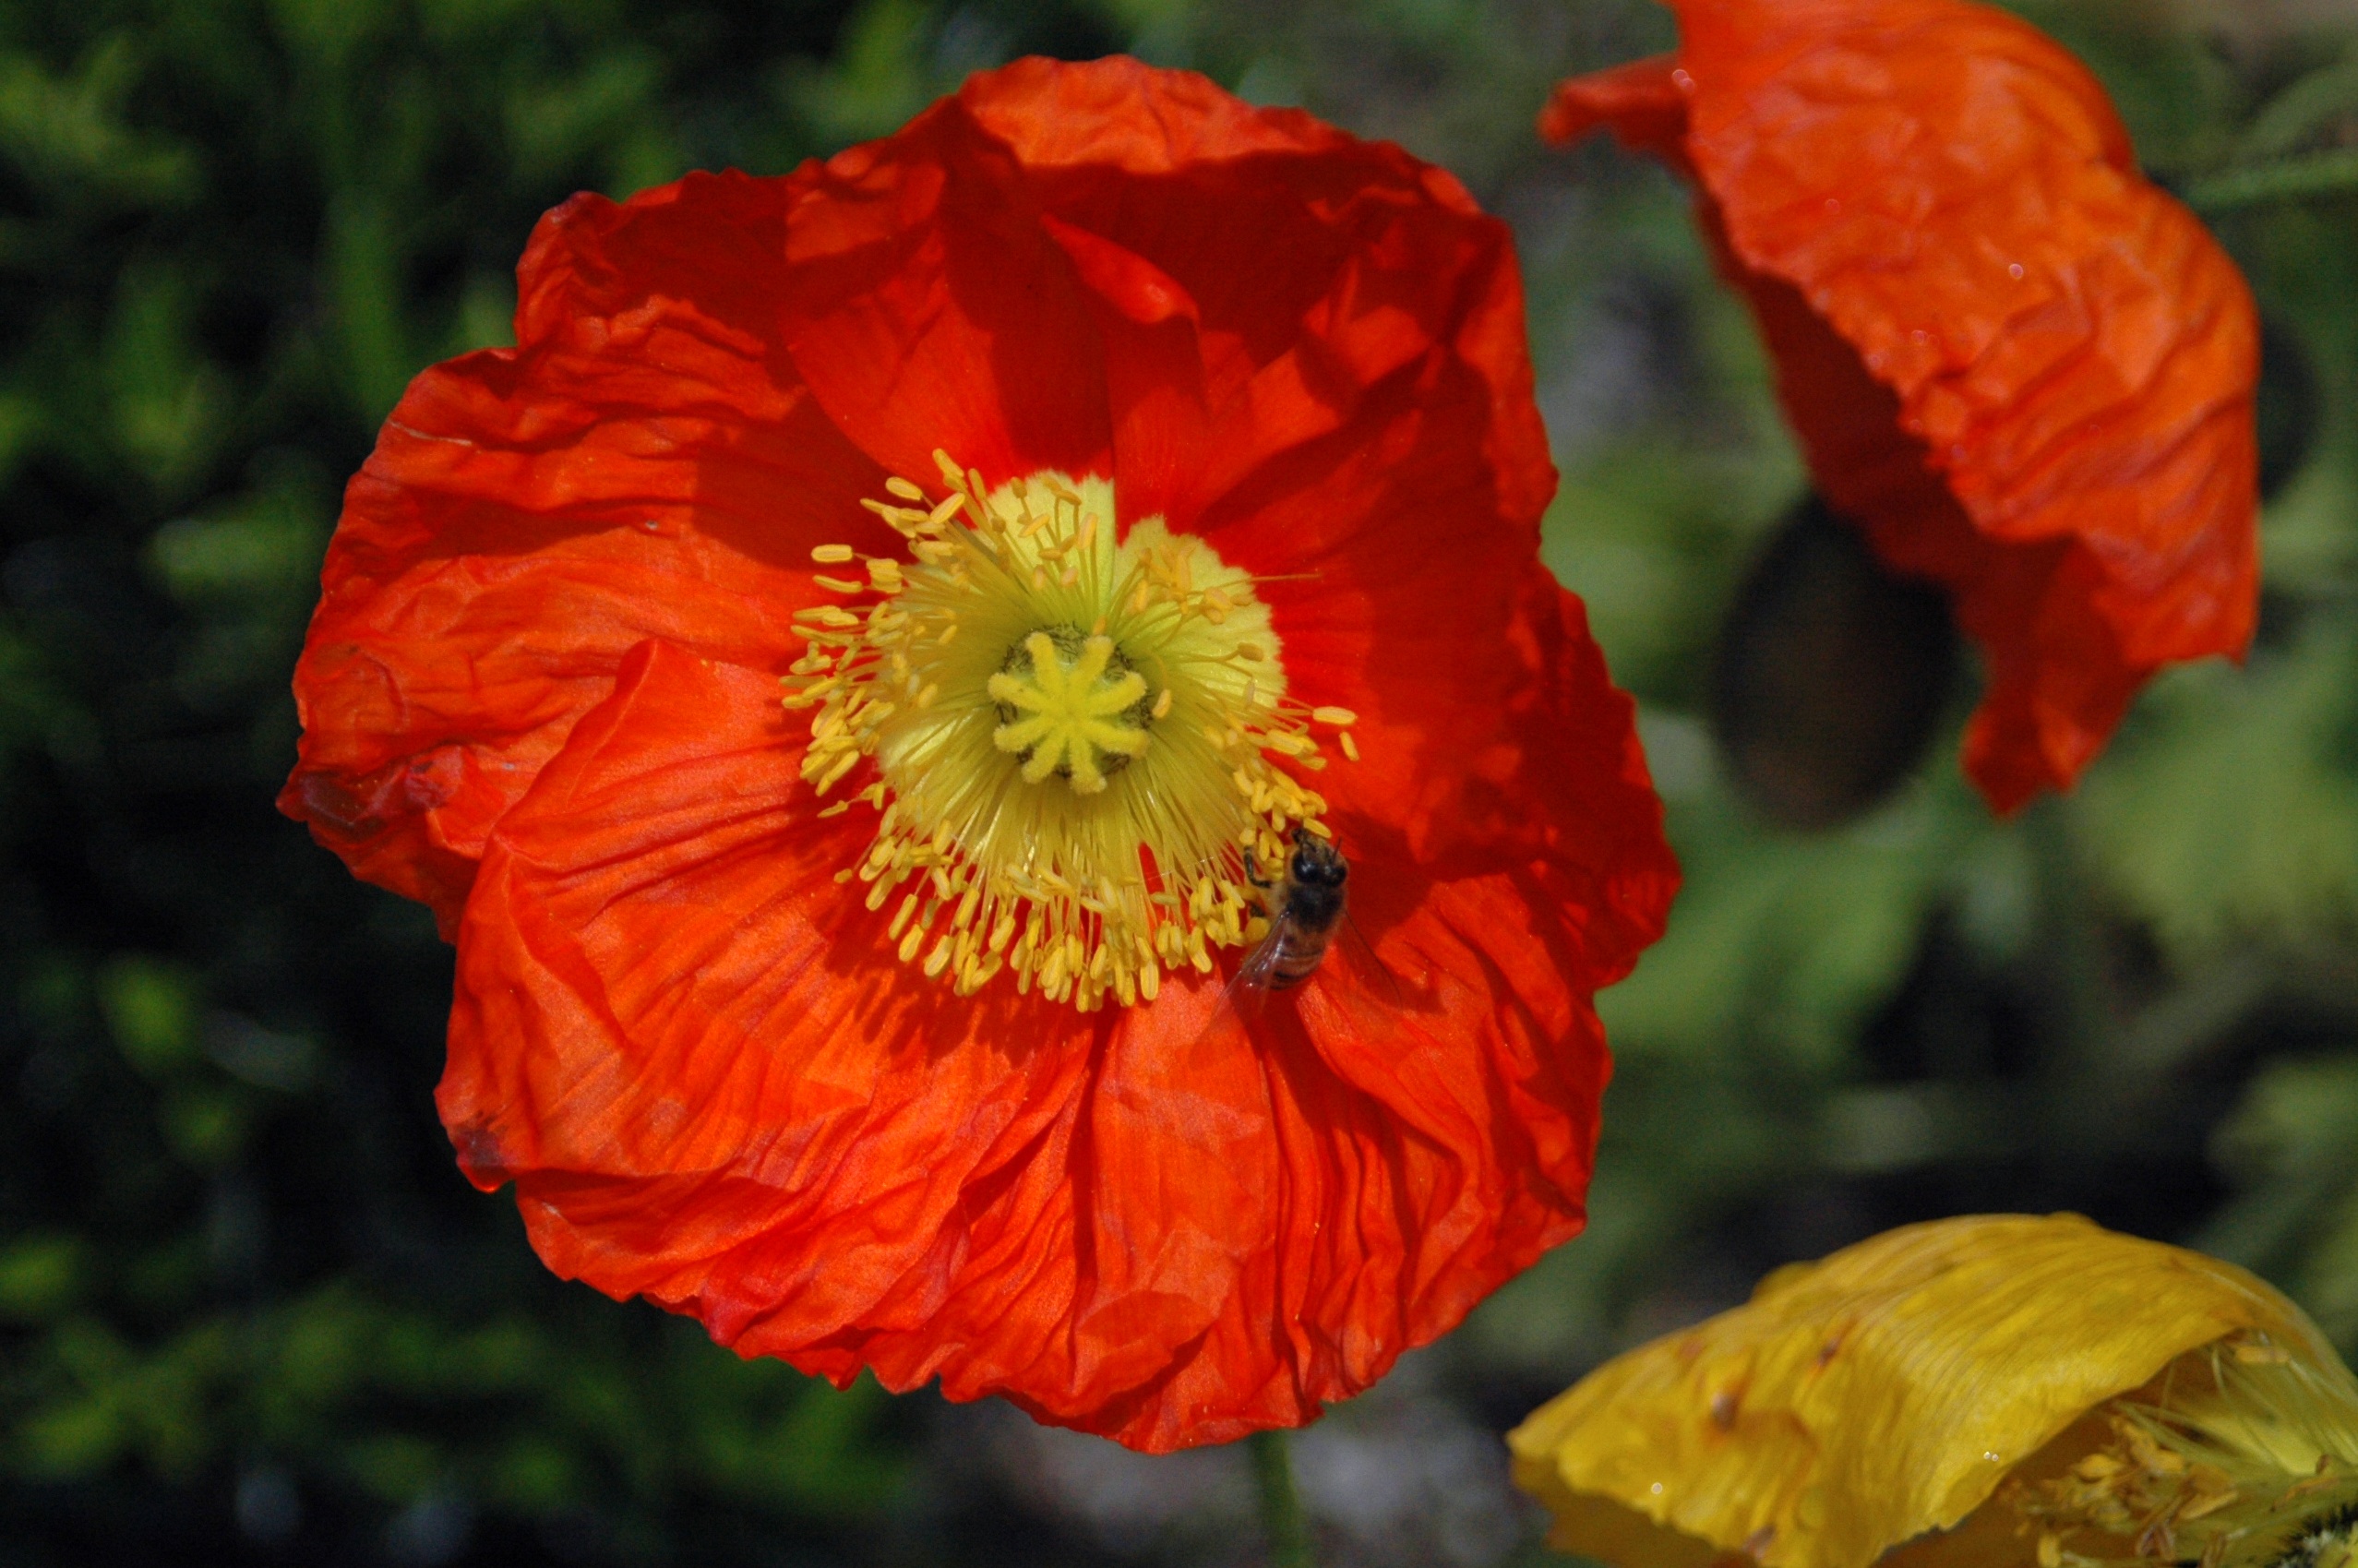
nature, plant, flower, petal, flora, botanical, wildflower, bee, poppy, coquelicot, flowering plant, annual plant, land plant, poppy family